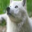
Label: wolf